2018 AFC U-16 Championship

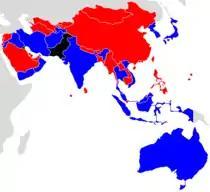

Qualifying was played on 16–29 September 2017. Malaysia also participated in the qualifiers, even though they had already qualified automatically as hosts.